1988 Democratic Party presidential primaries

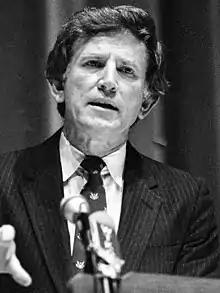
Former U.S. Senator Gary Hart delivers a speech in 1987. Hart was the runner-up for the 1984 Democratic nomination and front-runner for 1988, but his campaign faltered and collapsed after revelations of an extra-marital affair.

The Democratic front-runner for most of 1987 was former Colorado Senator Gary Hart. Hart had made a strong showing in the 1984 primaries and, after Mondale's defeat in the presidential election, had positioned himself as the moderate centrist many Democrats felt their party would need to win.